Harriet Vernon

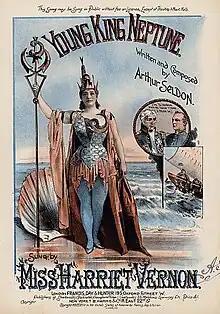
Vernon on the lithograph song sheet cover of the patriotic song 'Young King Neptune' (1894)

In 1887, she was divorced from her husband on the grounds of her adultery with the actor and playwright Mark Quinton (born Joseph Mark Keogh, 1860–1891). Her husband gained custody of the children while Keogh and Vernon went on to marry. In 1889, she was declared a bankrupt. In 1890, she appeared for two months at the Concordia in Berlin, Germany. She played the title role in the pantomime "Abdallah and the Forty Thieves" with Walter Passmore at the Theatre Royal, Birmingham, in 1891, and in 1892 she went on a national tour of the UK. In 1893, 1895 and 1896 she appeared in New York, while in 1896 and 1903 she toured South Africa. On 5 November 1898 Vernon married the actor Albert Marks (1861–) in Marylebone, London but was divorced from him in 1906 following her adultery with the actor Leslie Race. In 1907, she was again declared a bankrupt.